Pradip Ghosh

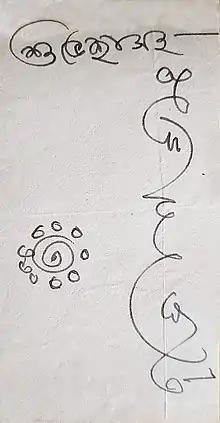
Autograph Pradip Ghosh

On 16 October Ghosh died at 6.40 am in his residence at Jodhpur Park. He was suffering from fever. Blood report received after his death confirmed that he was COVID-19 positive. Survived by his daughter Pritha Ghosh, he left behind a legacy of elocution in Bengal through his disciples and students.